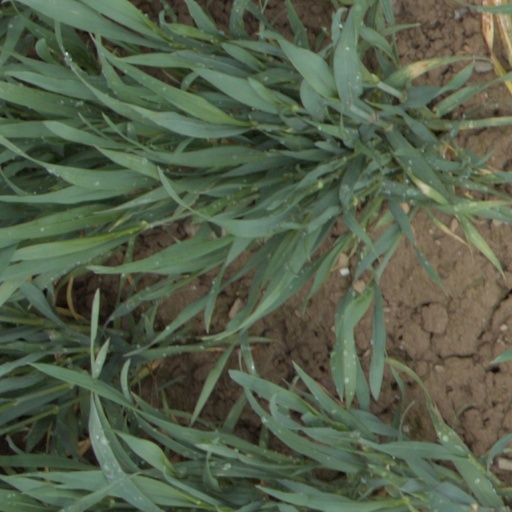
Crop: wheat